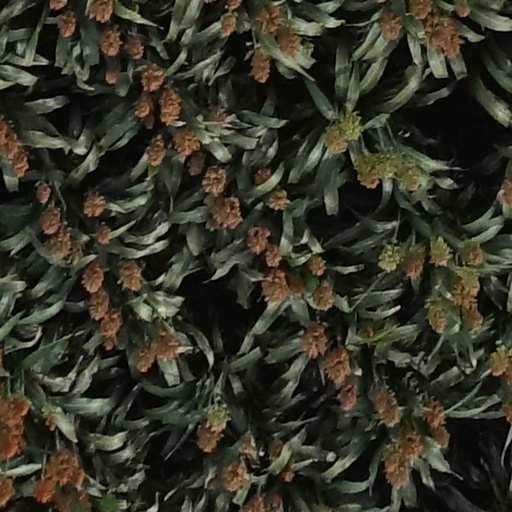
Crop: sorghum